303 (film)

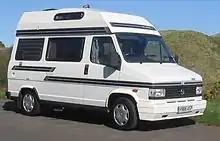

Principal photography for "303" originally began in 2013 but was completed over two years, from August 10 to October 12, 2015. The film was shot in various European locations, including Berlin, Brandenburg, France, Spain, and Portugal, to authentically capture the journey's progression. The use of the Mercedes 303 camper van added an intimate and nostalgic element to the narrative.